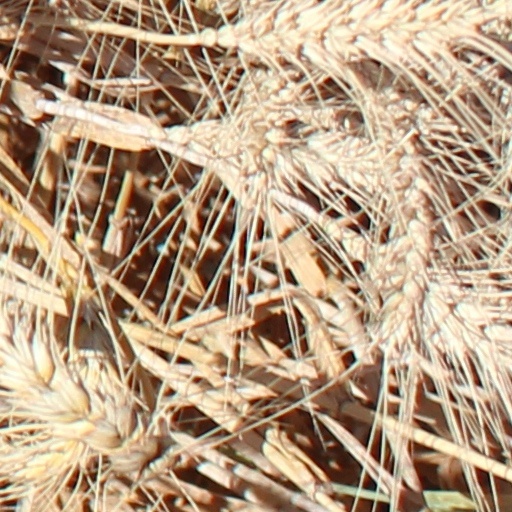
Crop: wheat